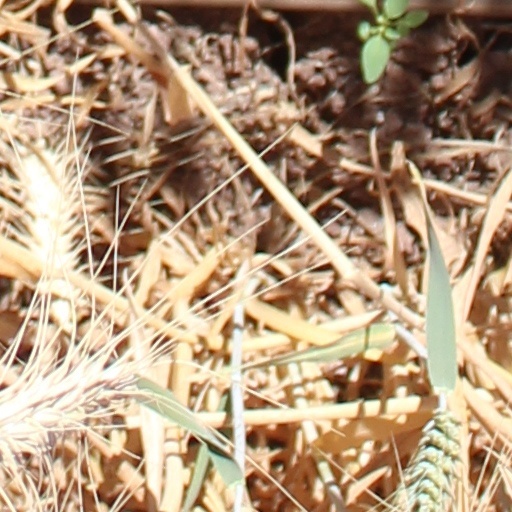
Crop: wheat